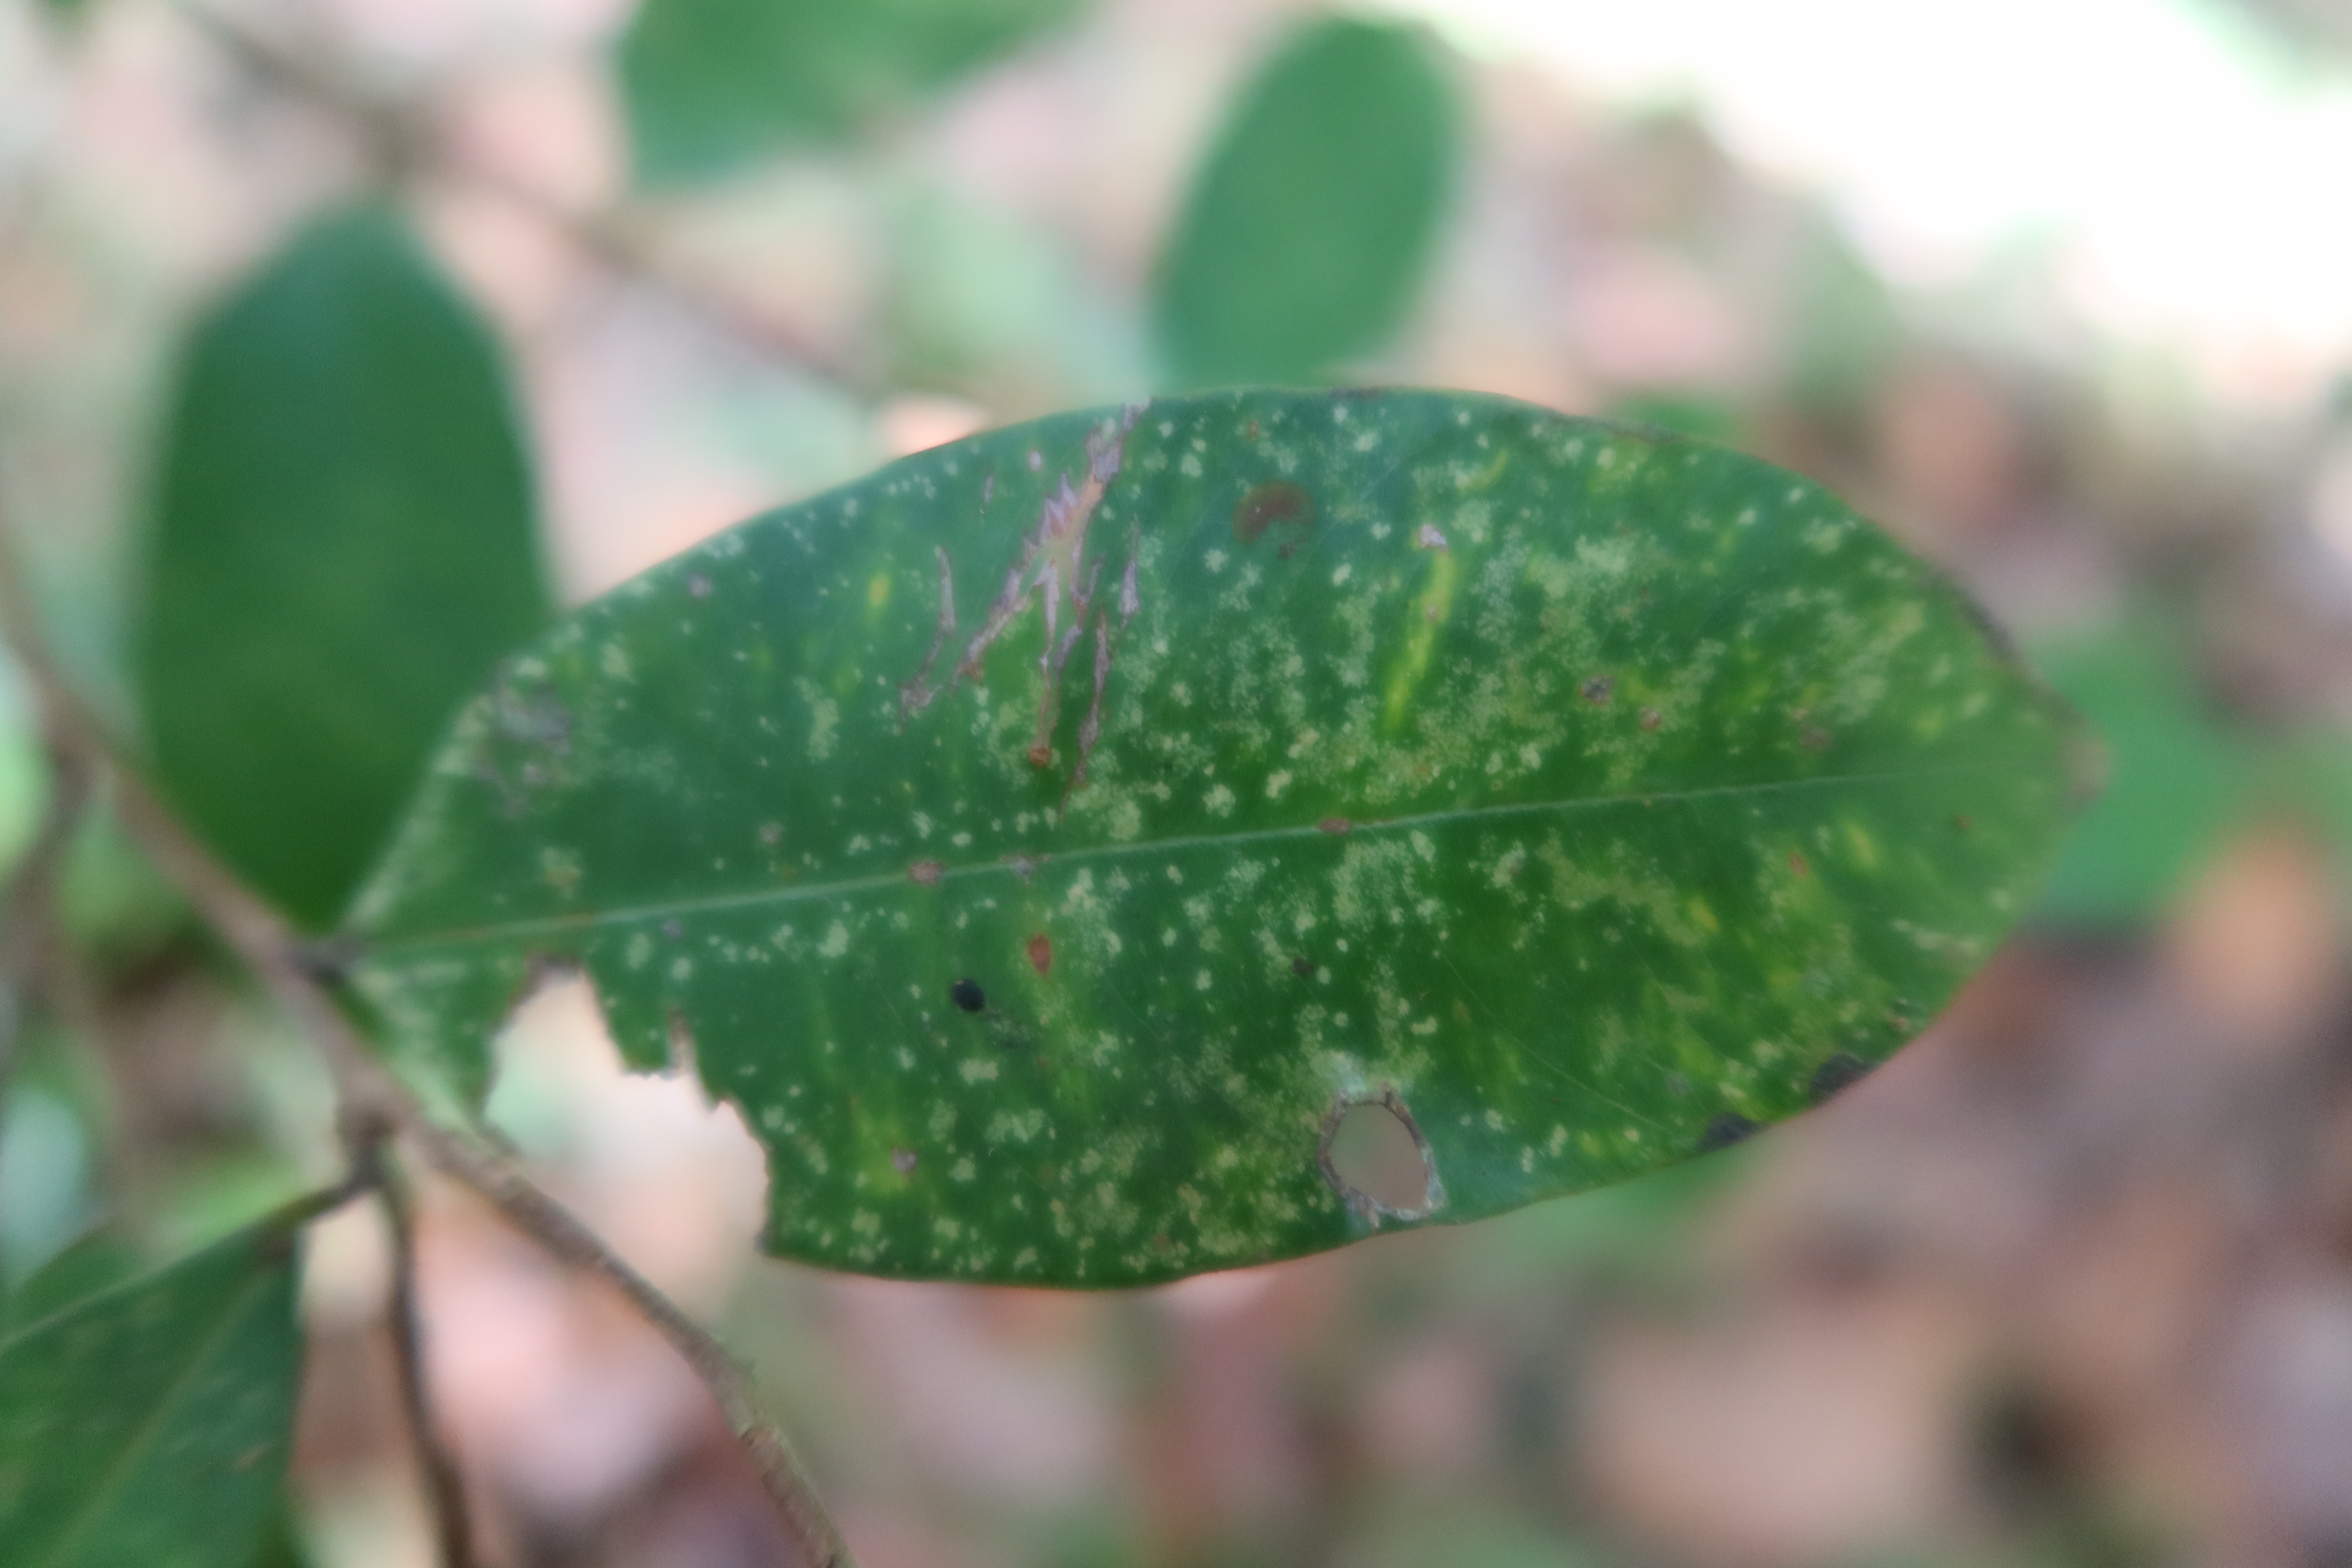
Label: Anthracnose